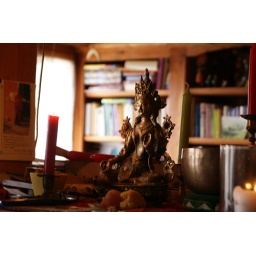
Buddha statue in the house of the Tibetan Spaniel dog breeder.